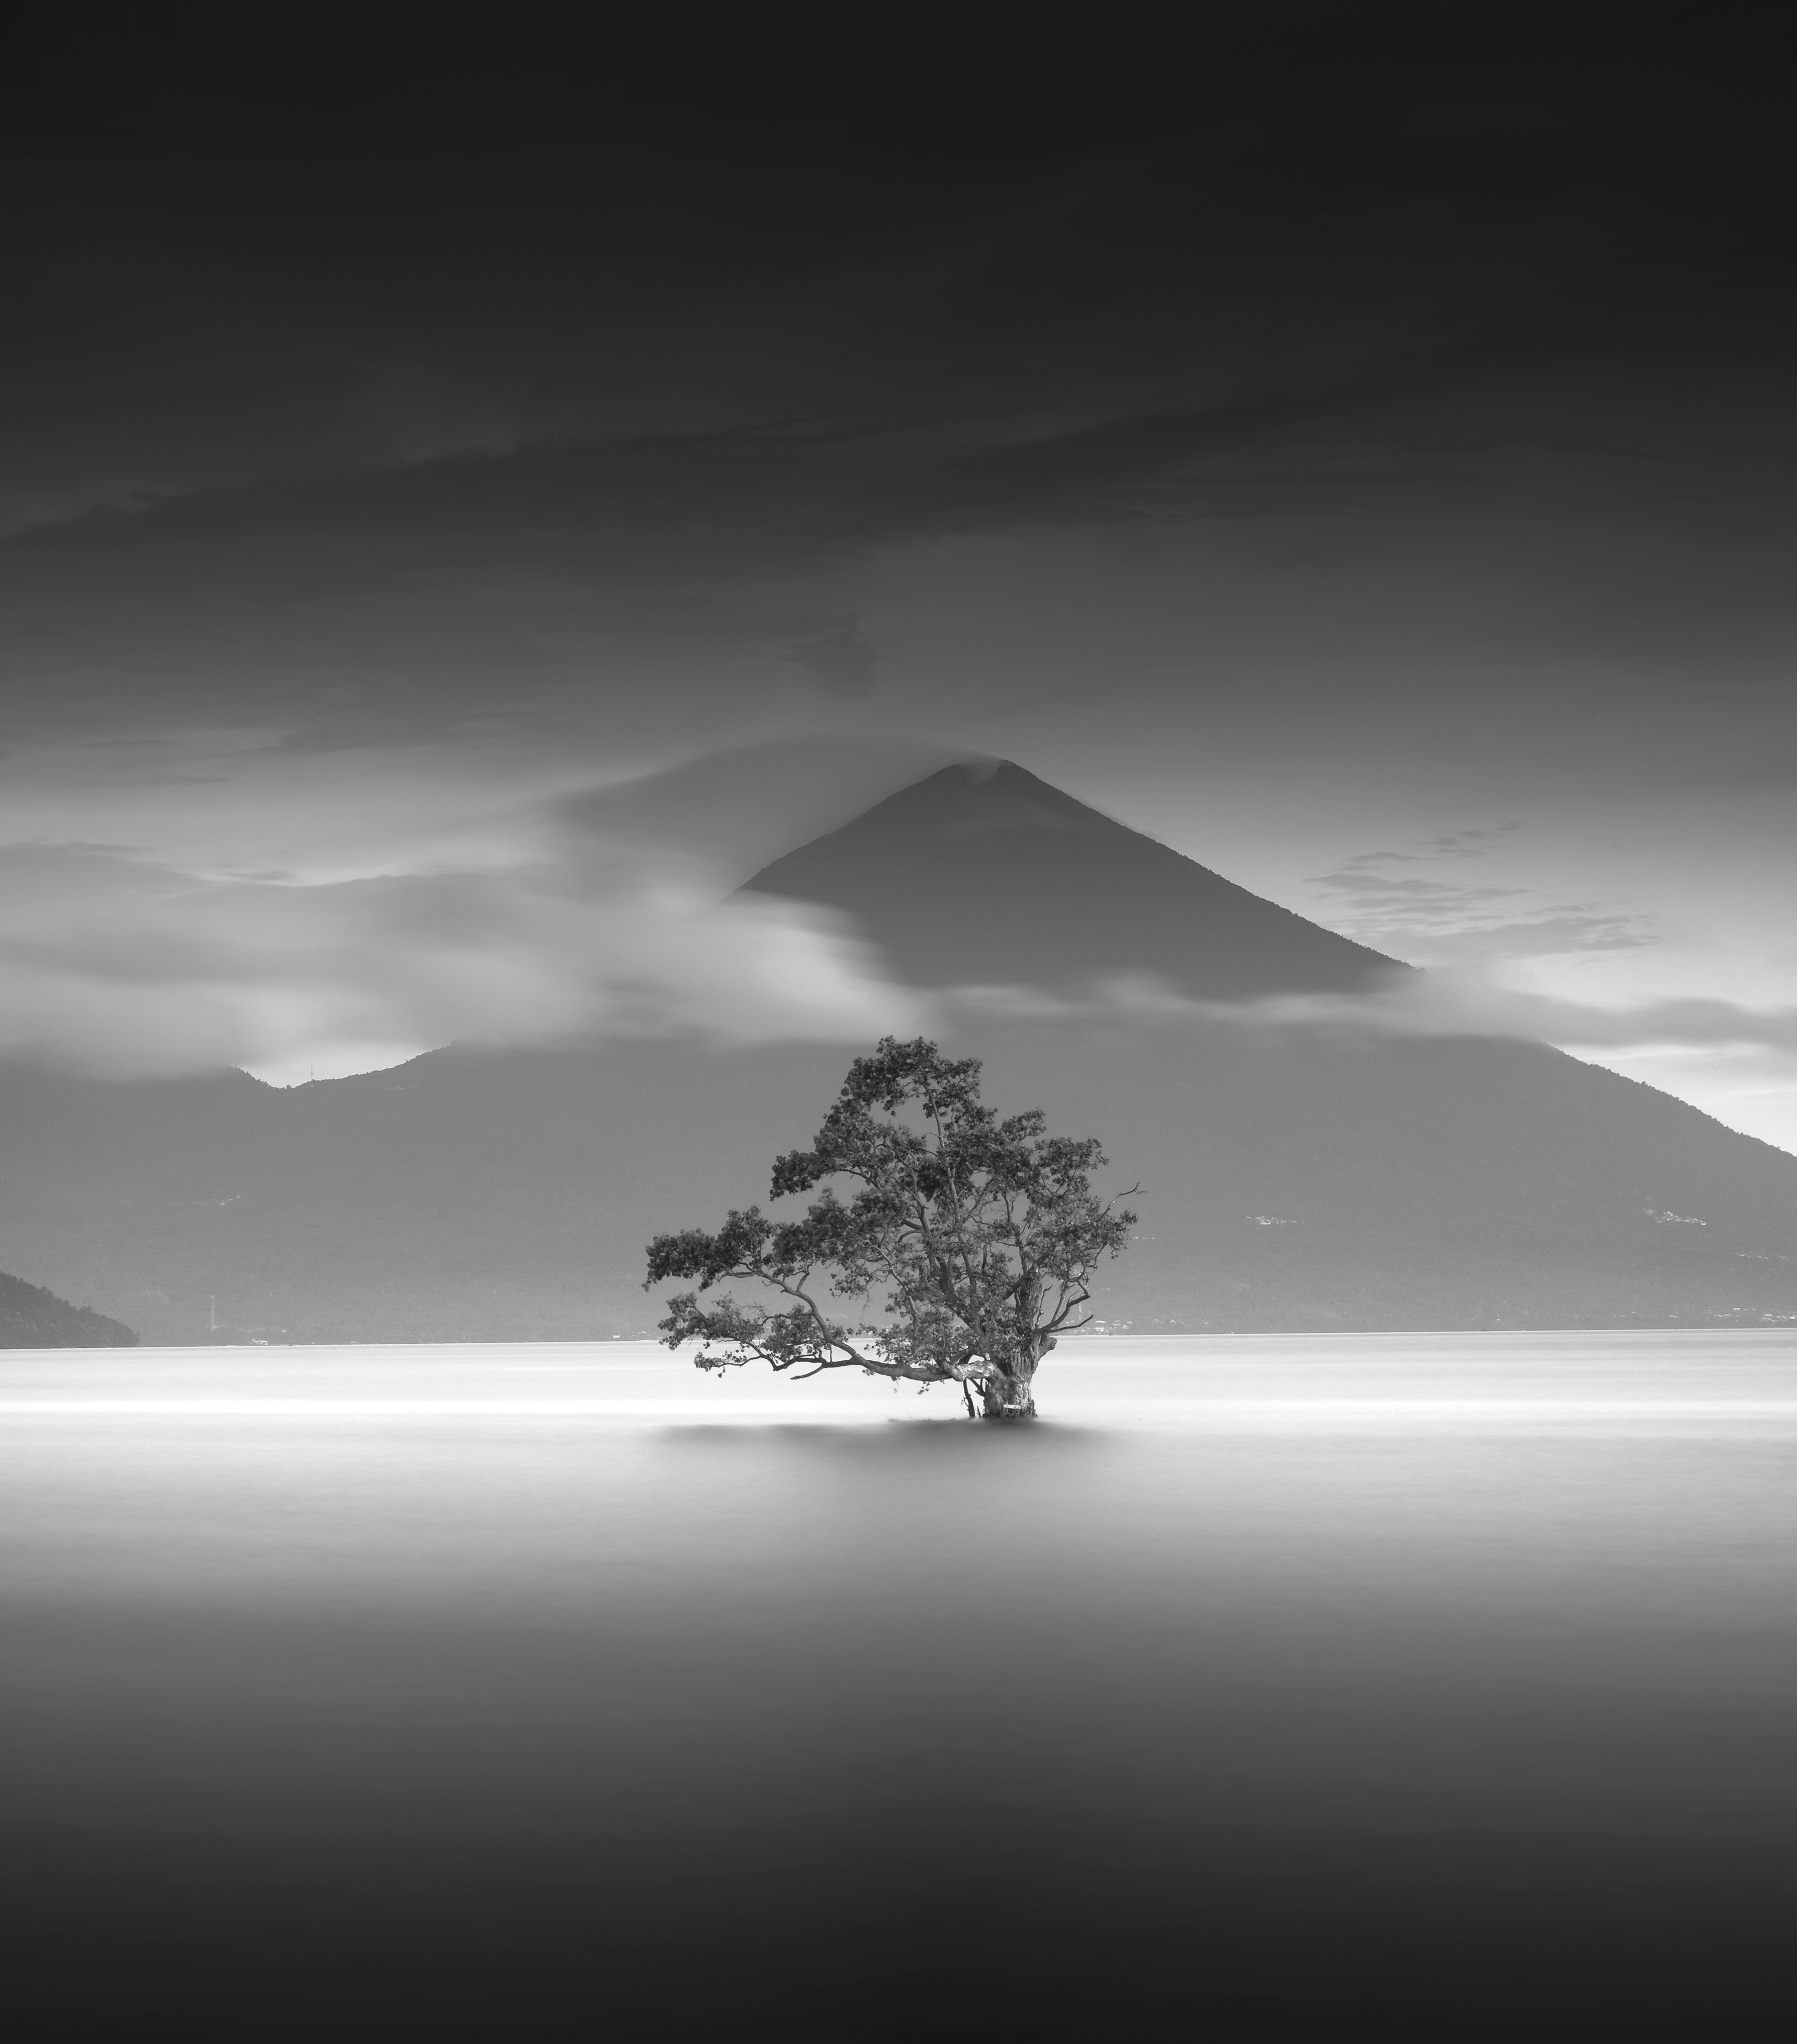
white, sky, nature, black, black and white, monochrome photography, water, atmospheric phenomenon, atmosphere, natural landscape, horizon, tree, cloud, calm, sea, monochrome, photography, landscape, reflection, stock photography, sound, still life photography, coast, plant, rock, style, ocean